Yevhen Shakhov (footballer, born 1990)

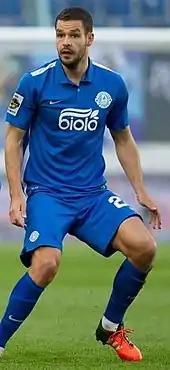
Yevhen Shakhov with Dnipro Dnipropetrovsk in 2016

Born in Dnipropetrovsk, Shakhov debuted on 7 April 2007 against rivals Stal Alchevsk as Dnipro lost 3–1. It was not until the 2010–11 season when his appearance for the Dnipro's senior squad became more regular. On 23 April 2015, on as a half-time substitute for Roman Bezus he scored the only goal of the tie as Dnipro eliminated Brugge to advance to the semi-finals of the UEFA Europa League. He left FC Dnipro Dnipropetrovsk having 127 appearances (17 goals, 13 assists) in all competitions.